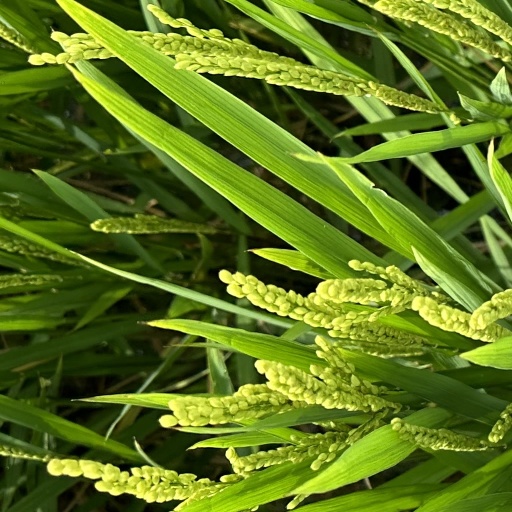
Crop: rice